Juan Carlos Prado Ángelo

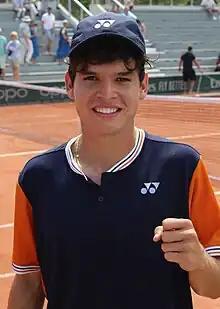
Prado Ángelo at the 2023 French Open

Juan Carlos Prado Ángelo (born 6 March 2005) is a Bolivian professional tennis player. He has a career-high ATP singles ranking of world No. 259, achieved on 28 July 2025 and a doubles ranking of No. 431, achieved on 19 May 2025. He is currently the No. 3 player from Bolivia.